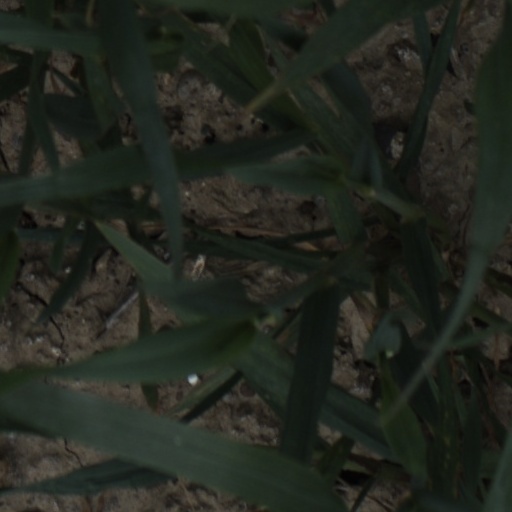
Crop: wheat